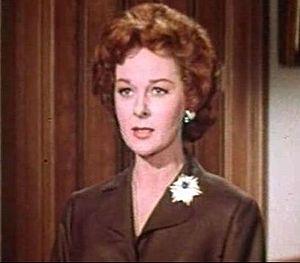
Le troisième homme était une femme est un film américain réalisé par Daniel Mann, sorti en 1961.